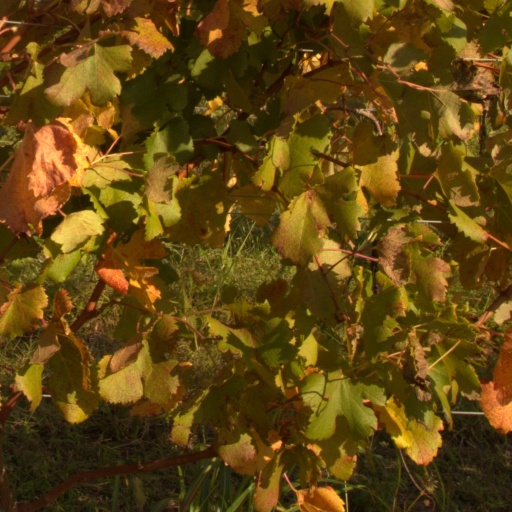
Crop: grape